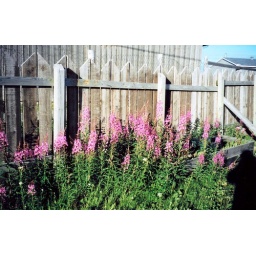
Fireweed against a wooden fence